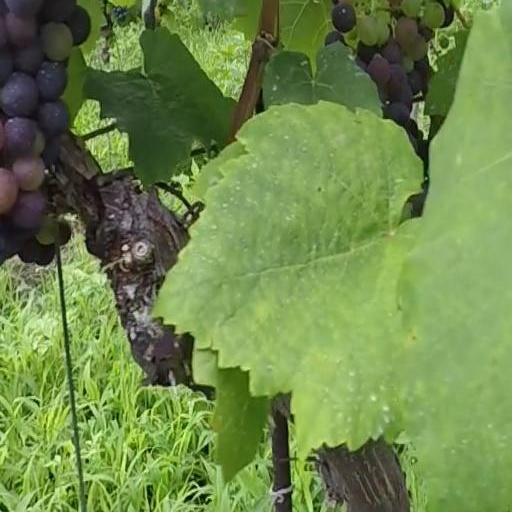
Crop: grape